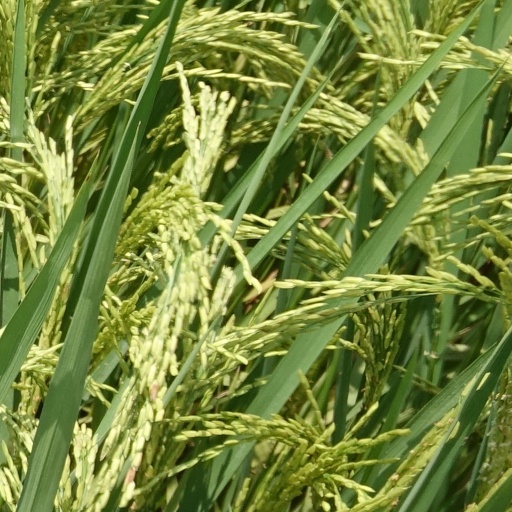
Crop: rice